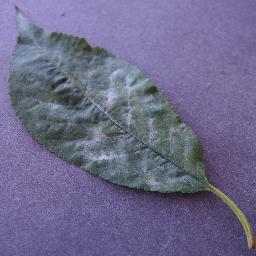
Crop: cherry
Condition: (including_sour)_powdery_mildew